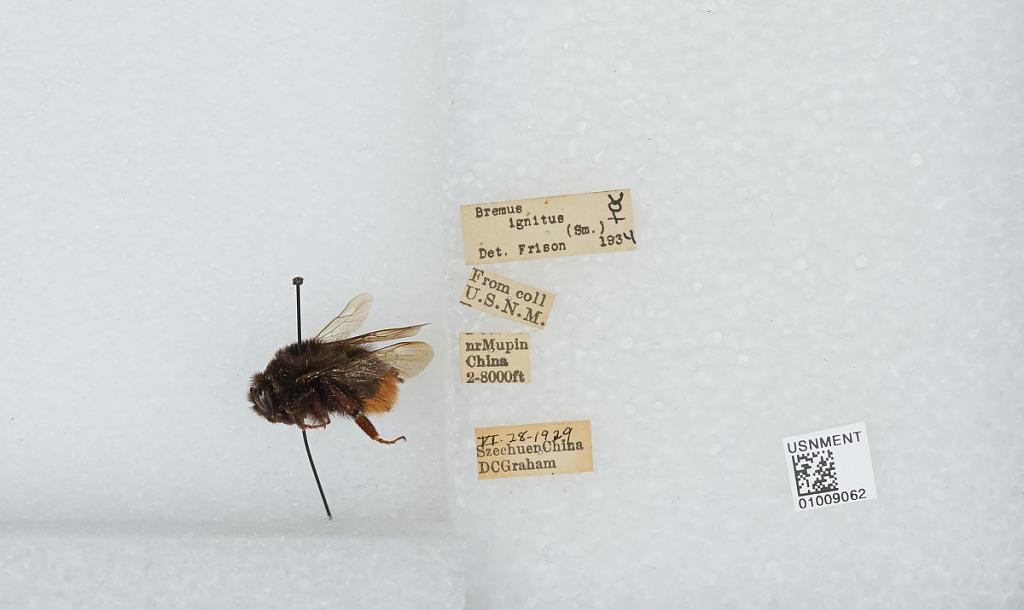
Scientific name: Bombus (Bombus) ignitus Smith
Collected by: D. Graham
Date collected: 1929-6-28
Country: China
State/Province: Sichuan
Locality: near Muping
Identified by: Frison